Spandana (2015 film)

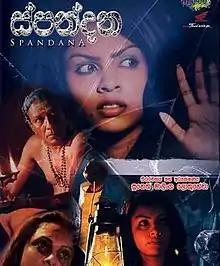
official poster

Spandana is a 2015 Sri Lankan romantic horror film directed by Suneth Malinga Lokuhewa and produced by Jagath M. Yapa. The cast includes Shalani Tharaka and Dilhani Ekanayake in lead roles, as well as Roshan Ranawana and Mahendra Perera. The soundtrack music for the film was composed by Udaya Sri Wickramasinghe. It is the 1,223rd Sri Lankan film to be released in the Sinhala cinema.